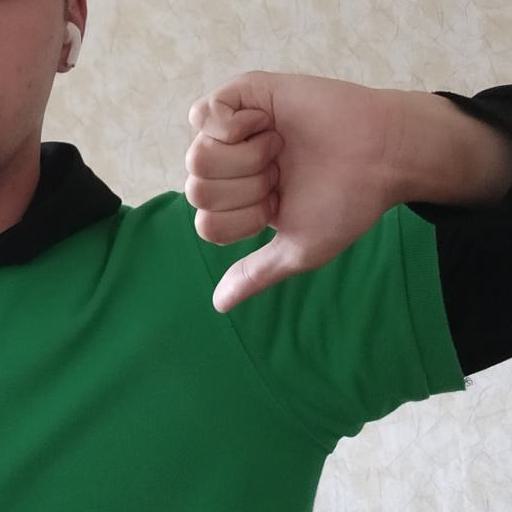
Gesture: dislike